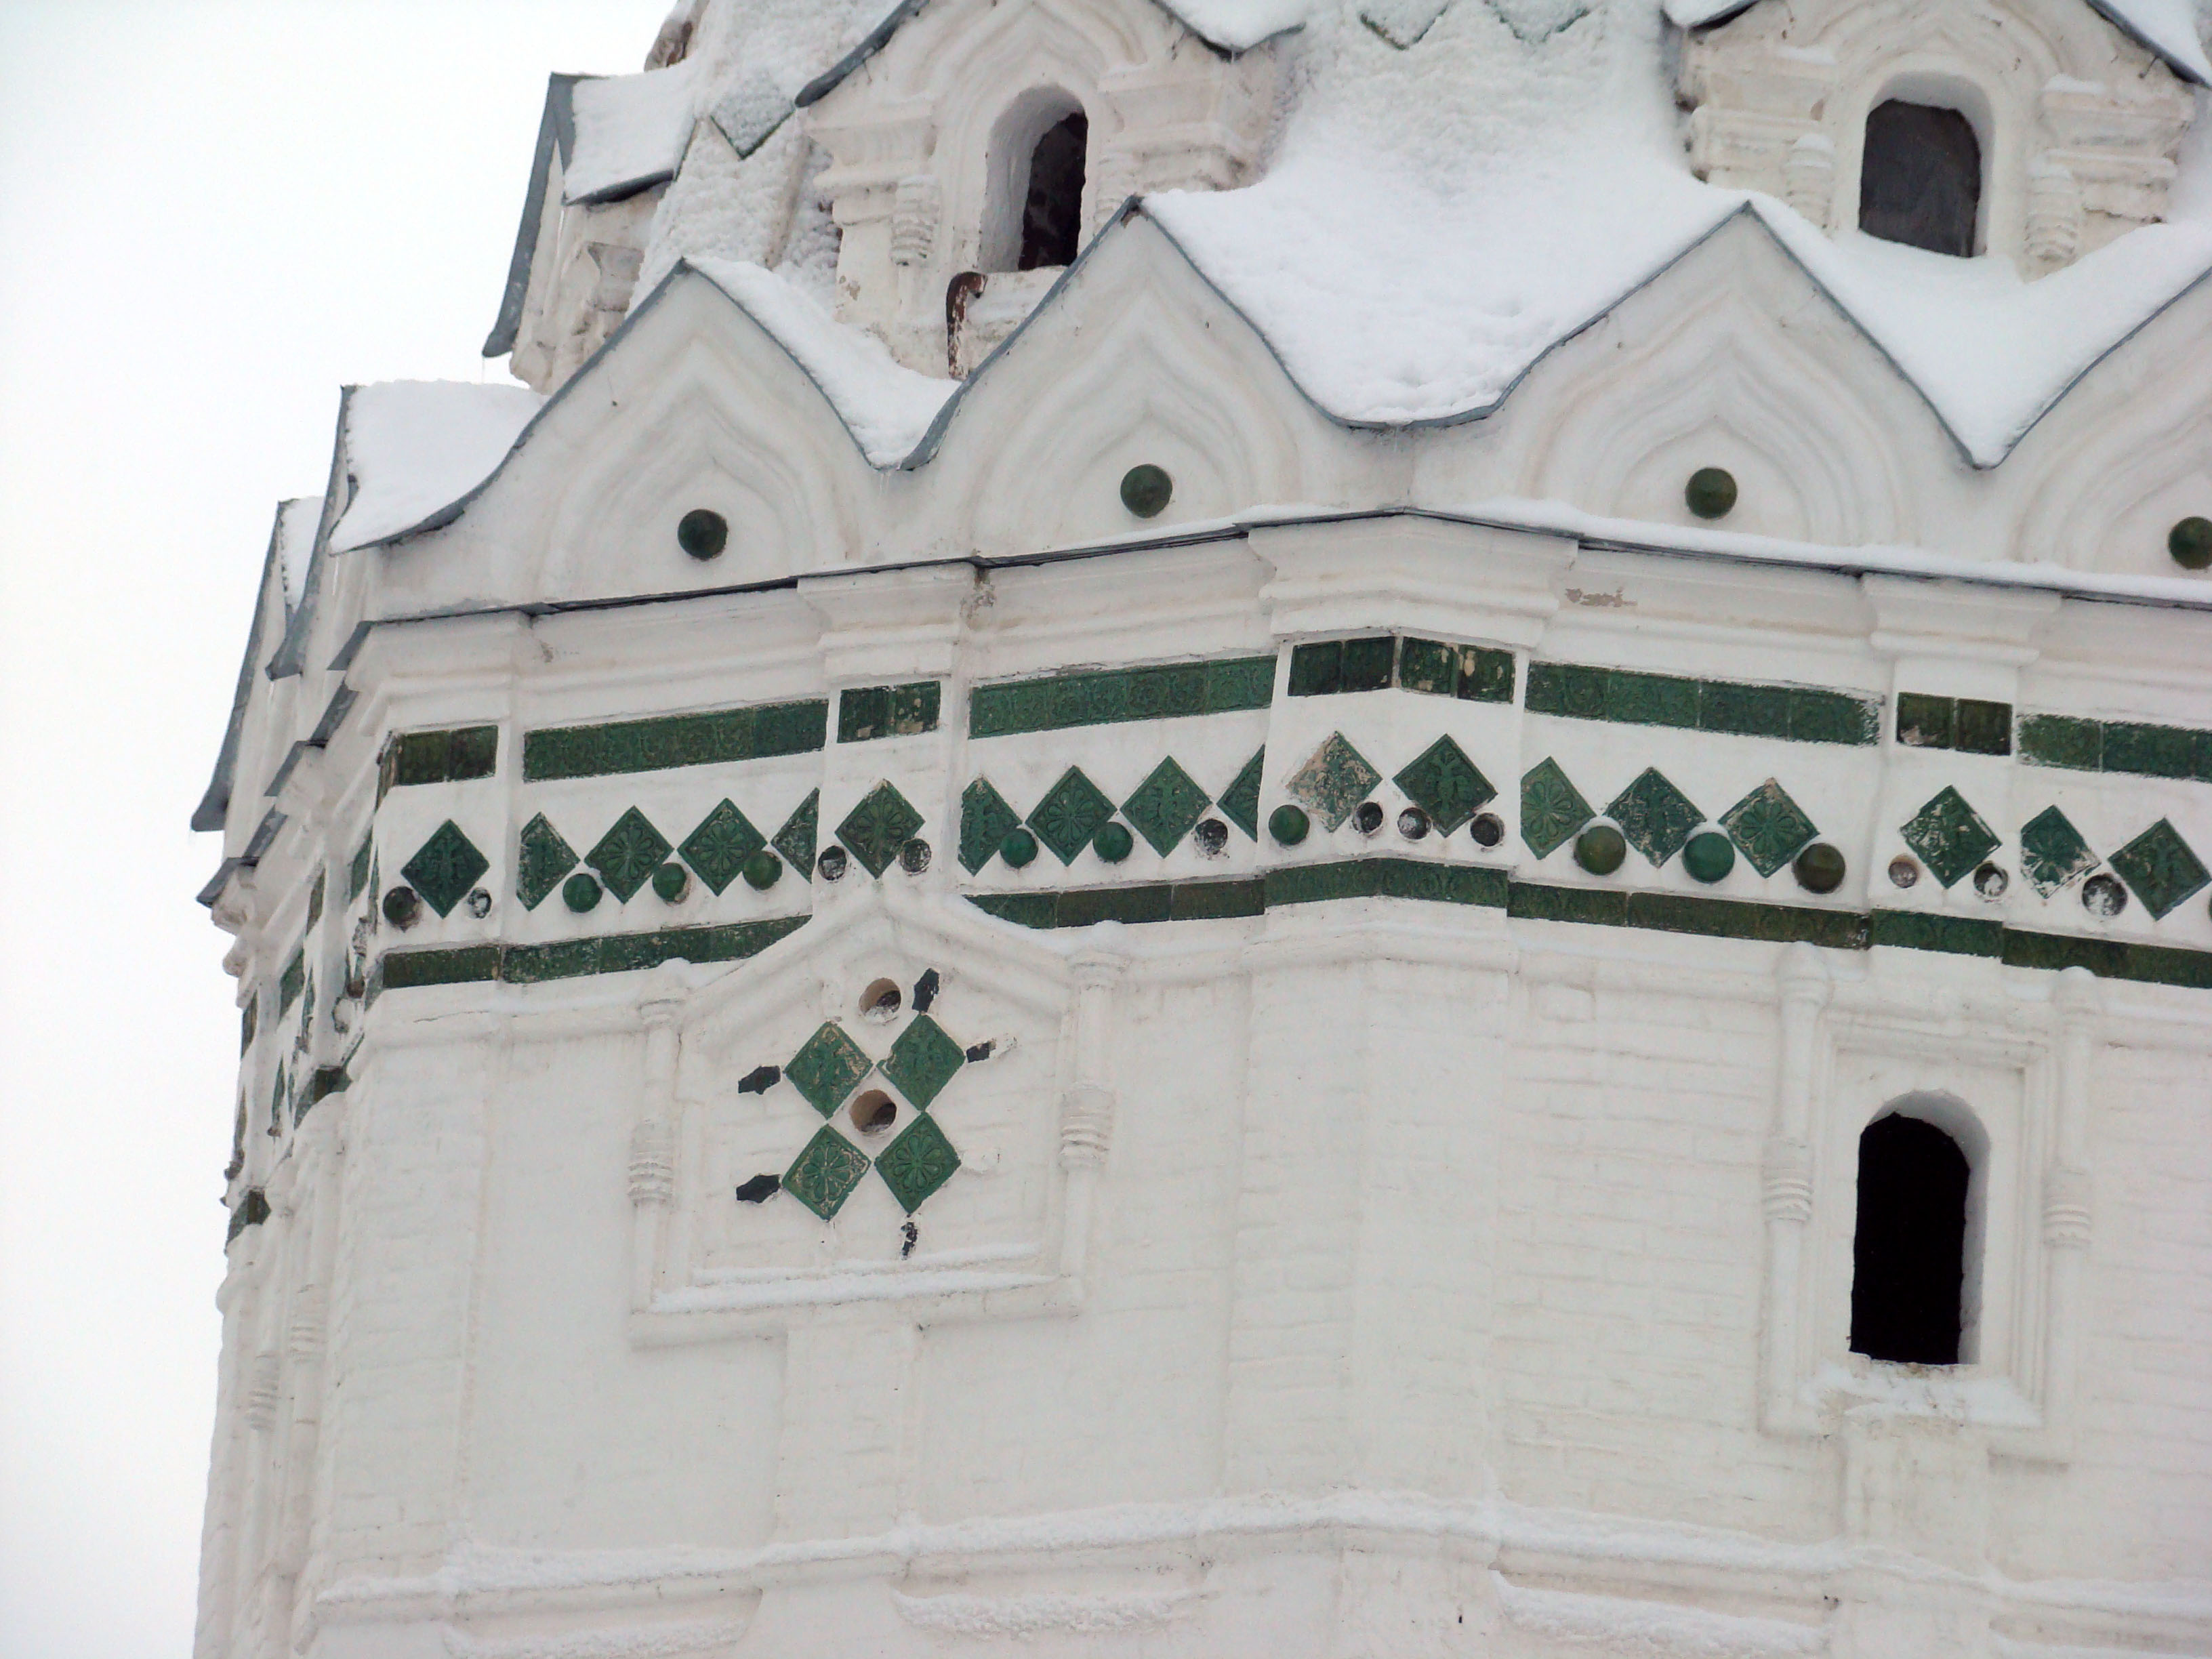
architecture, building, facade, church, cathedral, chapel, place of worship, monastery, synagogue, sony, russia, sergievposad, moscowregion, sergiyevposad, dsc, h9, dsch9